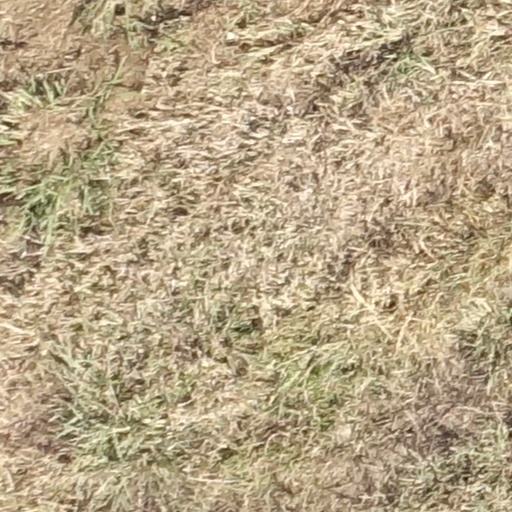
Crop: sorghum